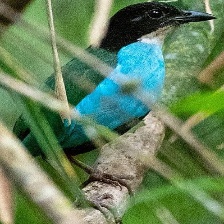
Species: AZURE BREASTED PITTA
Scientific name: PITTA STEERII